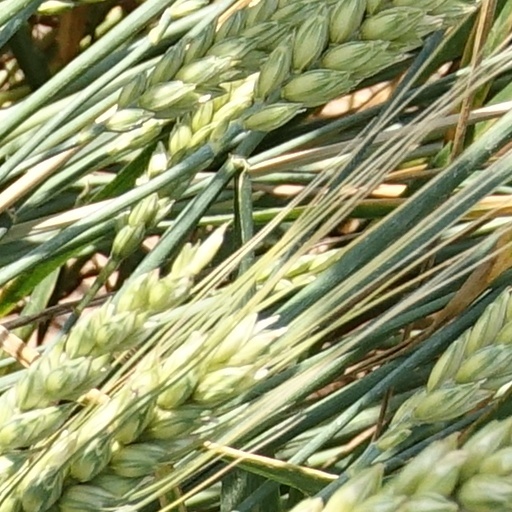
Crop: wheat